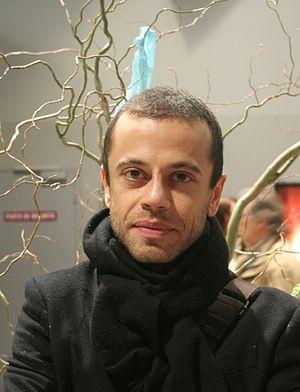
Babak Jalali est un réalisateur, producteur et monteur iranien.
Le 16ᵉ FICA de Vesoul s'est déroulé du 26 janvier au 2 février 2010.